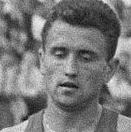
Age: 26